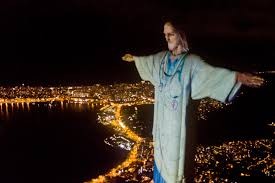
Landmark: Christ the Reedemer